Homestead station (Florida)

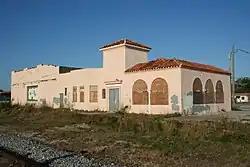
The former Homestead Seaboard Air Line Railway station in February 2011

The Homestead Seaboard Air Line Railway Station is a historic Seaboard Air Line Railroad depot in Homestead, Florida. The station is located at 214 Northwest 9th Terrace, approximately three-quarters of a mile west of downtown Homestead.